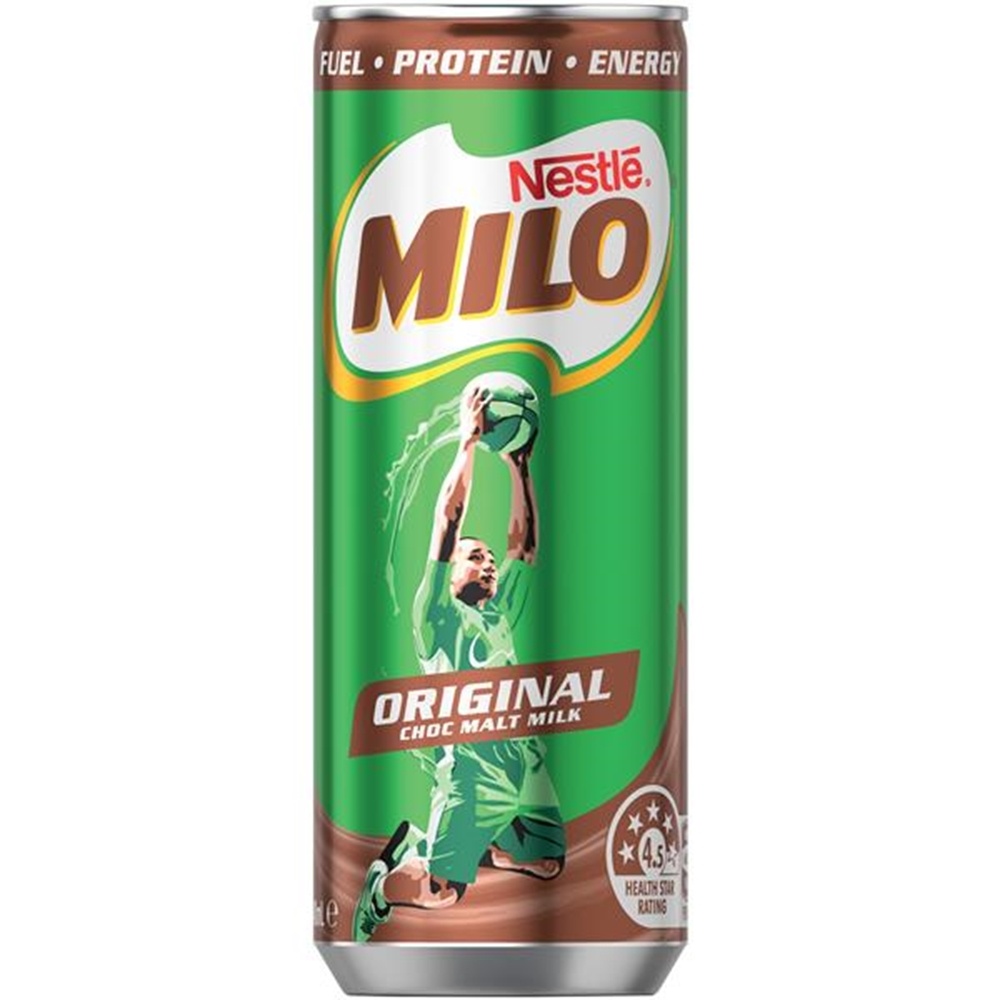
milo
Brand: Le Shack à Snack
Category: Food, Beverages & Tobacco > Beverages > Hot Chocolate > Malted Milk